Morrow Mountain State Park

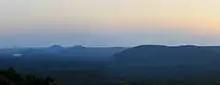
Morrow Mountain State Park (in left distance) featuring Lake Tillery, Hattaway Mountain, Morrow Mountain, and Sugarloaf Mountain. Viewed from the northeast atop Buck Mountain in Montgomery County NC

The discovery of artifacts in the area attests to the presence of Native Americans at least 12,000 years before European settlement. Morrow Mountain was the site of one of the largest quarries in the Piedmont of today's North and South Carolina.